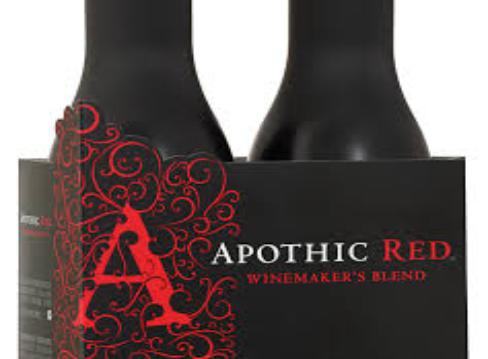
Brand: apothia-2
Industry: Necessities